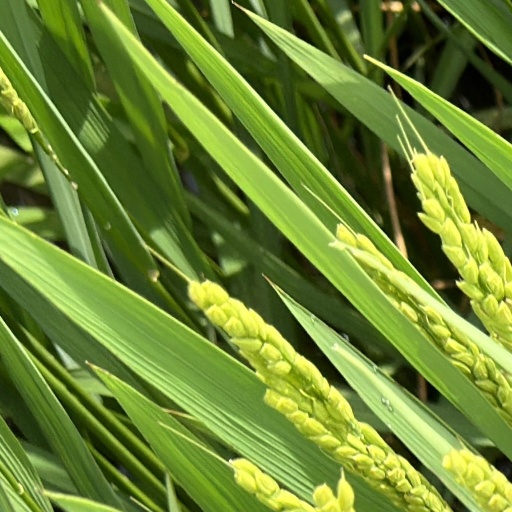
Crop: rice